San Mateo, California

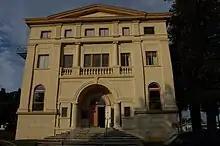
San Mateo Masonic Lodge, completed in 1910

Hayward Park, the 1880 American Queen Anne-style residence of Alvinza Hayward (often said to be "California's first millionaire" from his silver and banking fortunes), was built on an estate in San Mateo which included a deer park and racetrack, roughly bounded by present-day El Camino Real (on the west), 9th Avenue (on the north), B Street (on the east) and 16th Avenue (on the south). A smaller portion of the property and the mansion, was converted into The Peninsula Hotel in 1908, following Hayward's death in 1904. The hotel burned down in a spectacular fire on June 25, 1920.